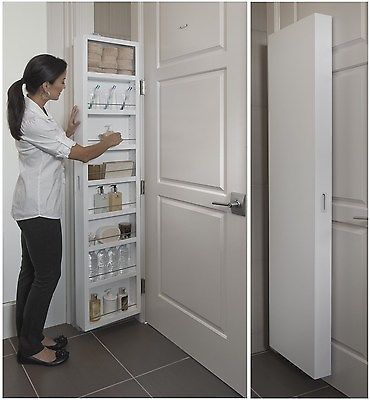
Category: cabinet